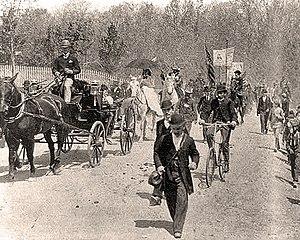
Cette page concerne des événements d'actualité qui se sont produits durant l'année 1894 du calendrier grégorien aux États-Unis.